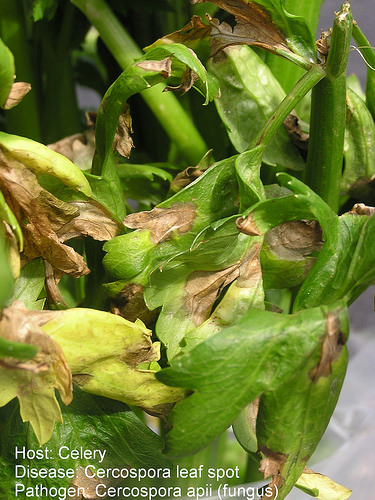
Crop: unknown
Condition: celery_celery_early_blight